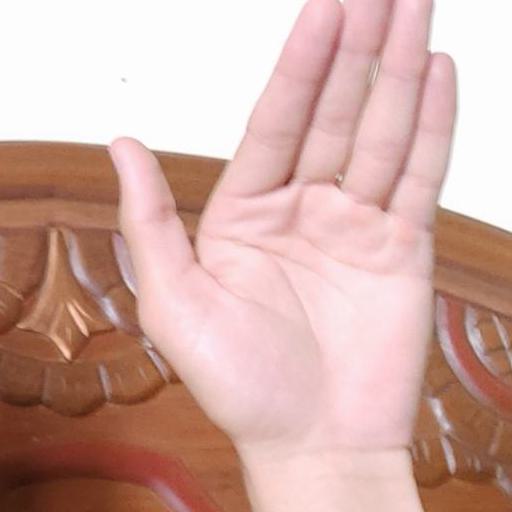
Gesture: stop